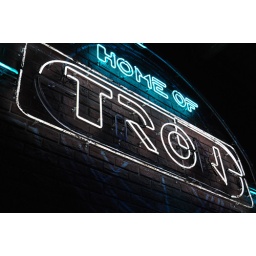
SDCC 09: Flynn's Arcade: doors have opened underneath this sign (with smoke)